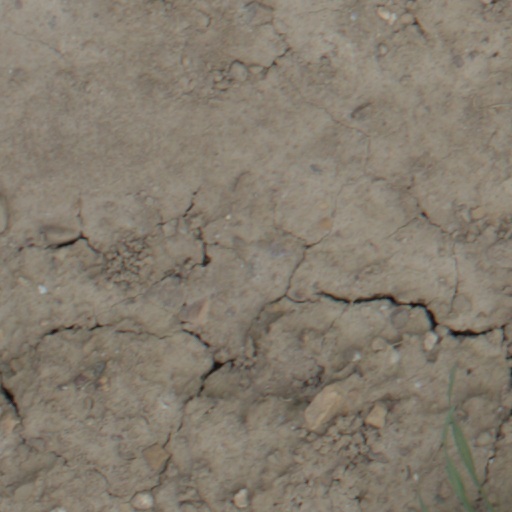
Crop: wheat